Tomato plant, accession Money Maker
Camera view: bottom (45 deg); turntable rotation: 330 degrees
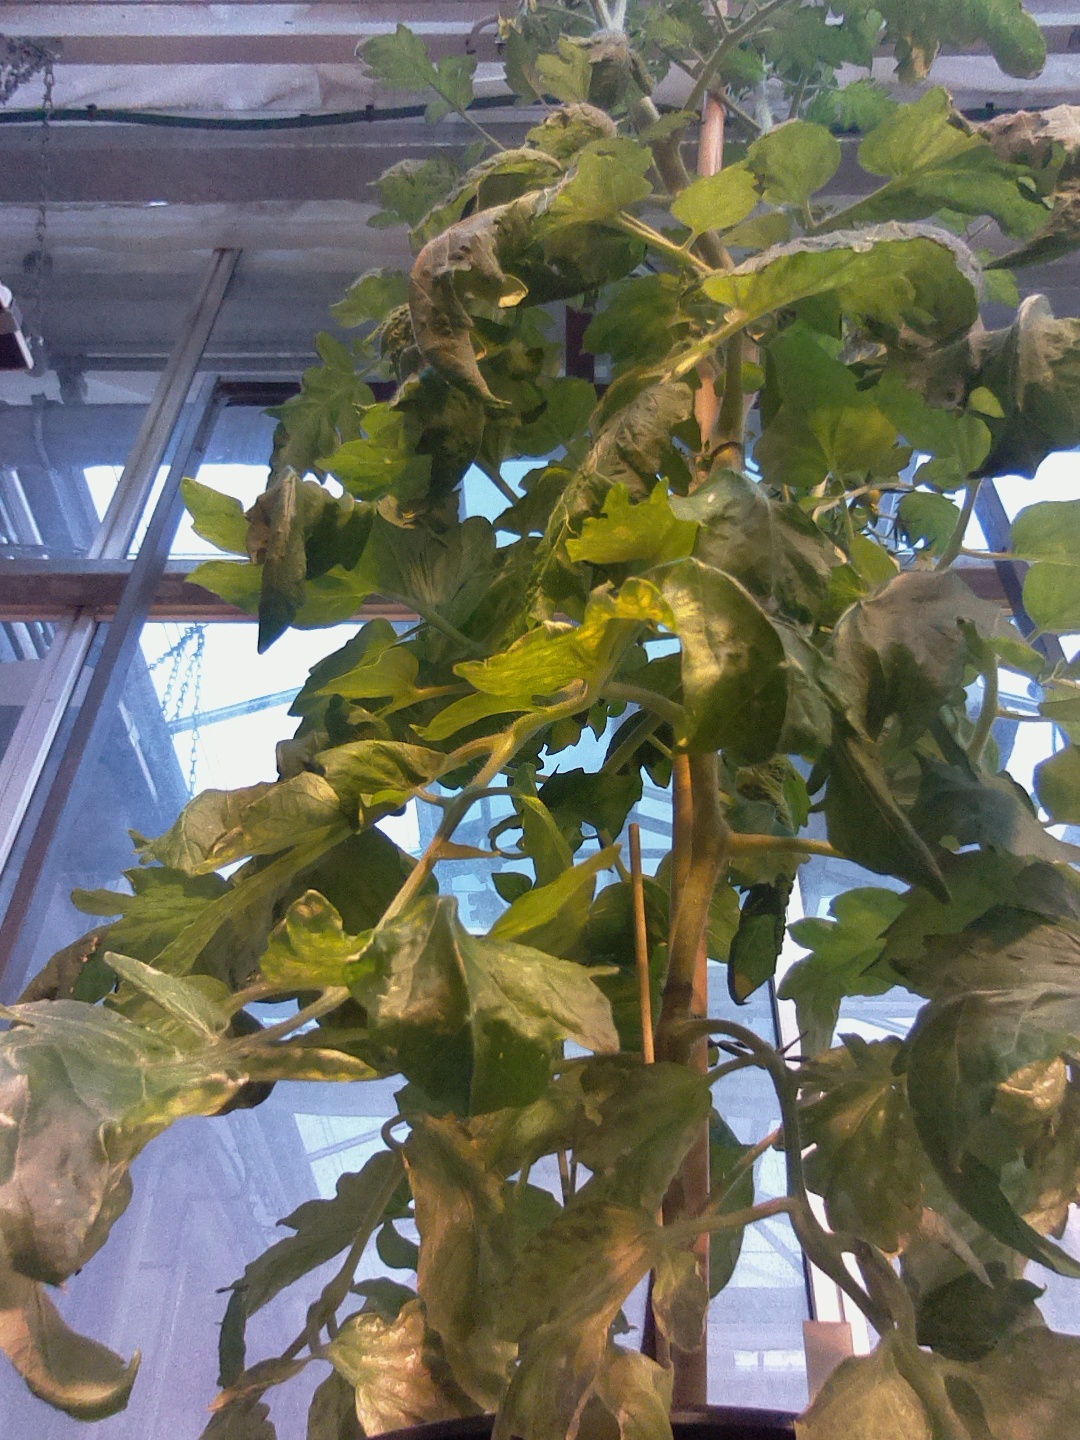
BBCH growth stage 70: Fruits at the main stem or branches visibles